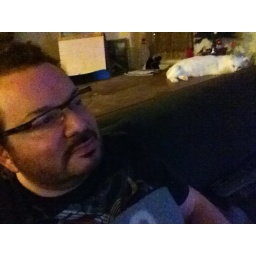
You can't see the black cat snuggled on the couch beside me.